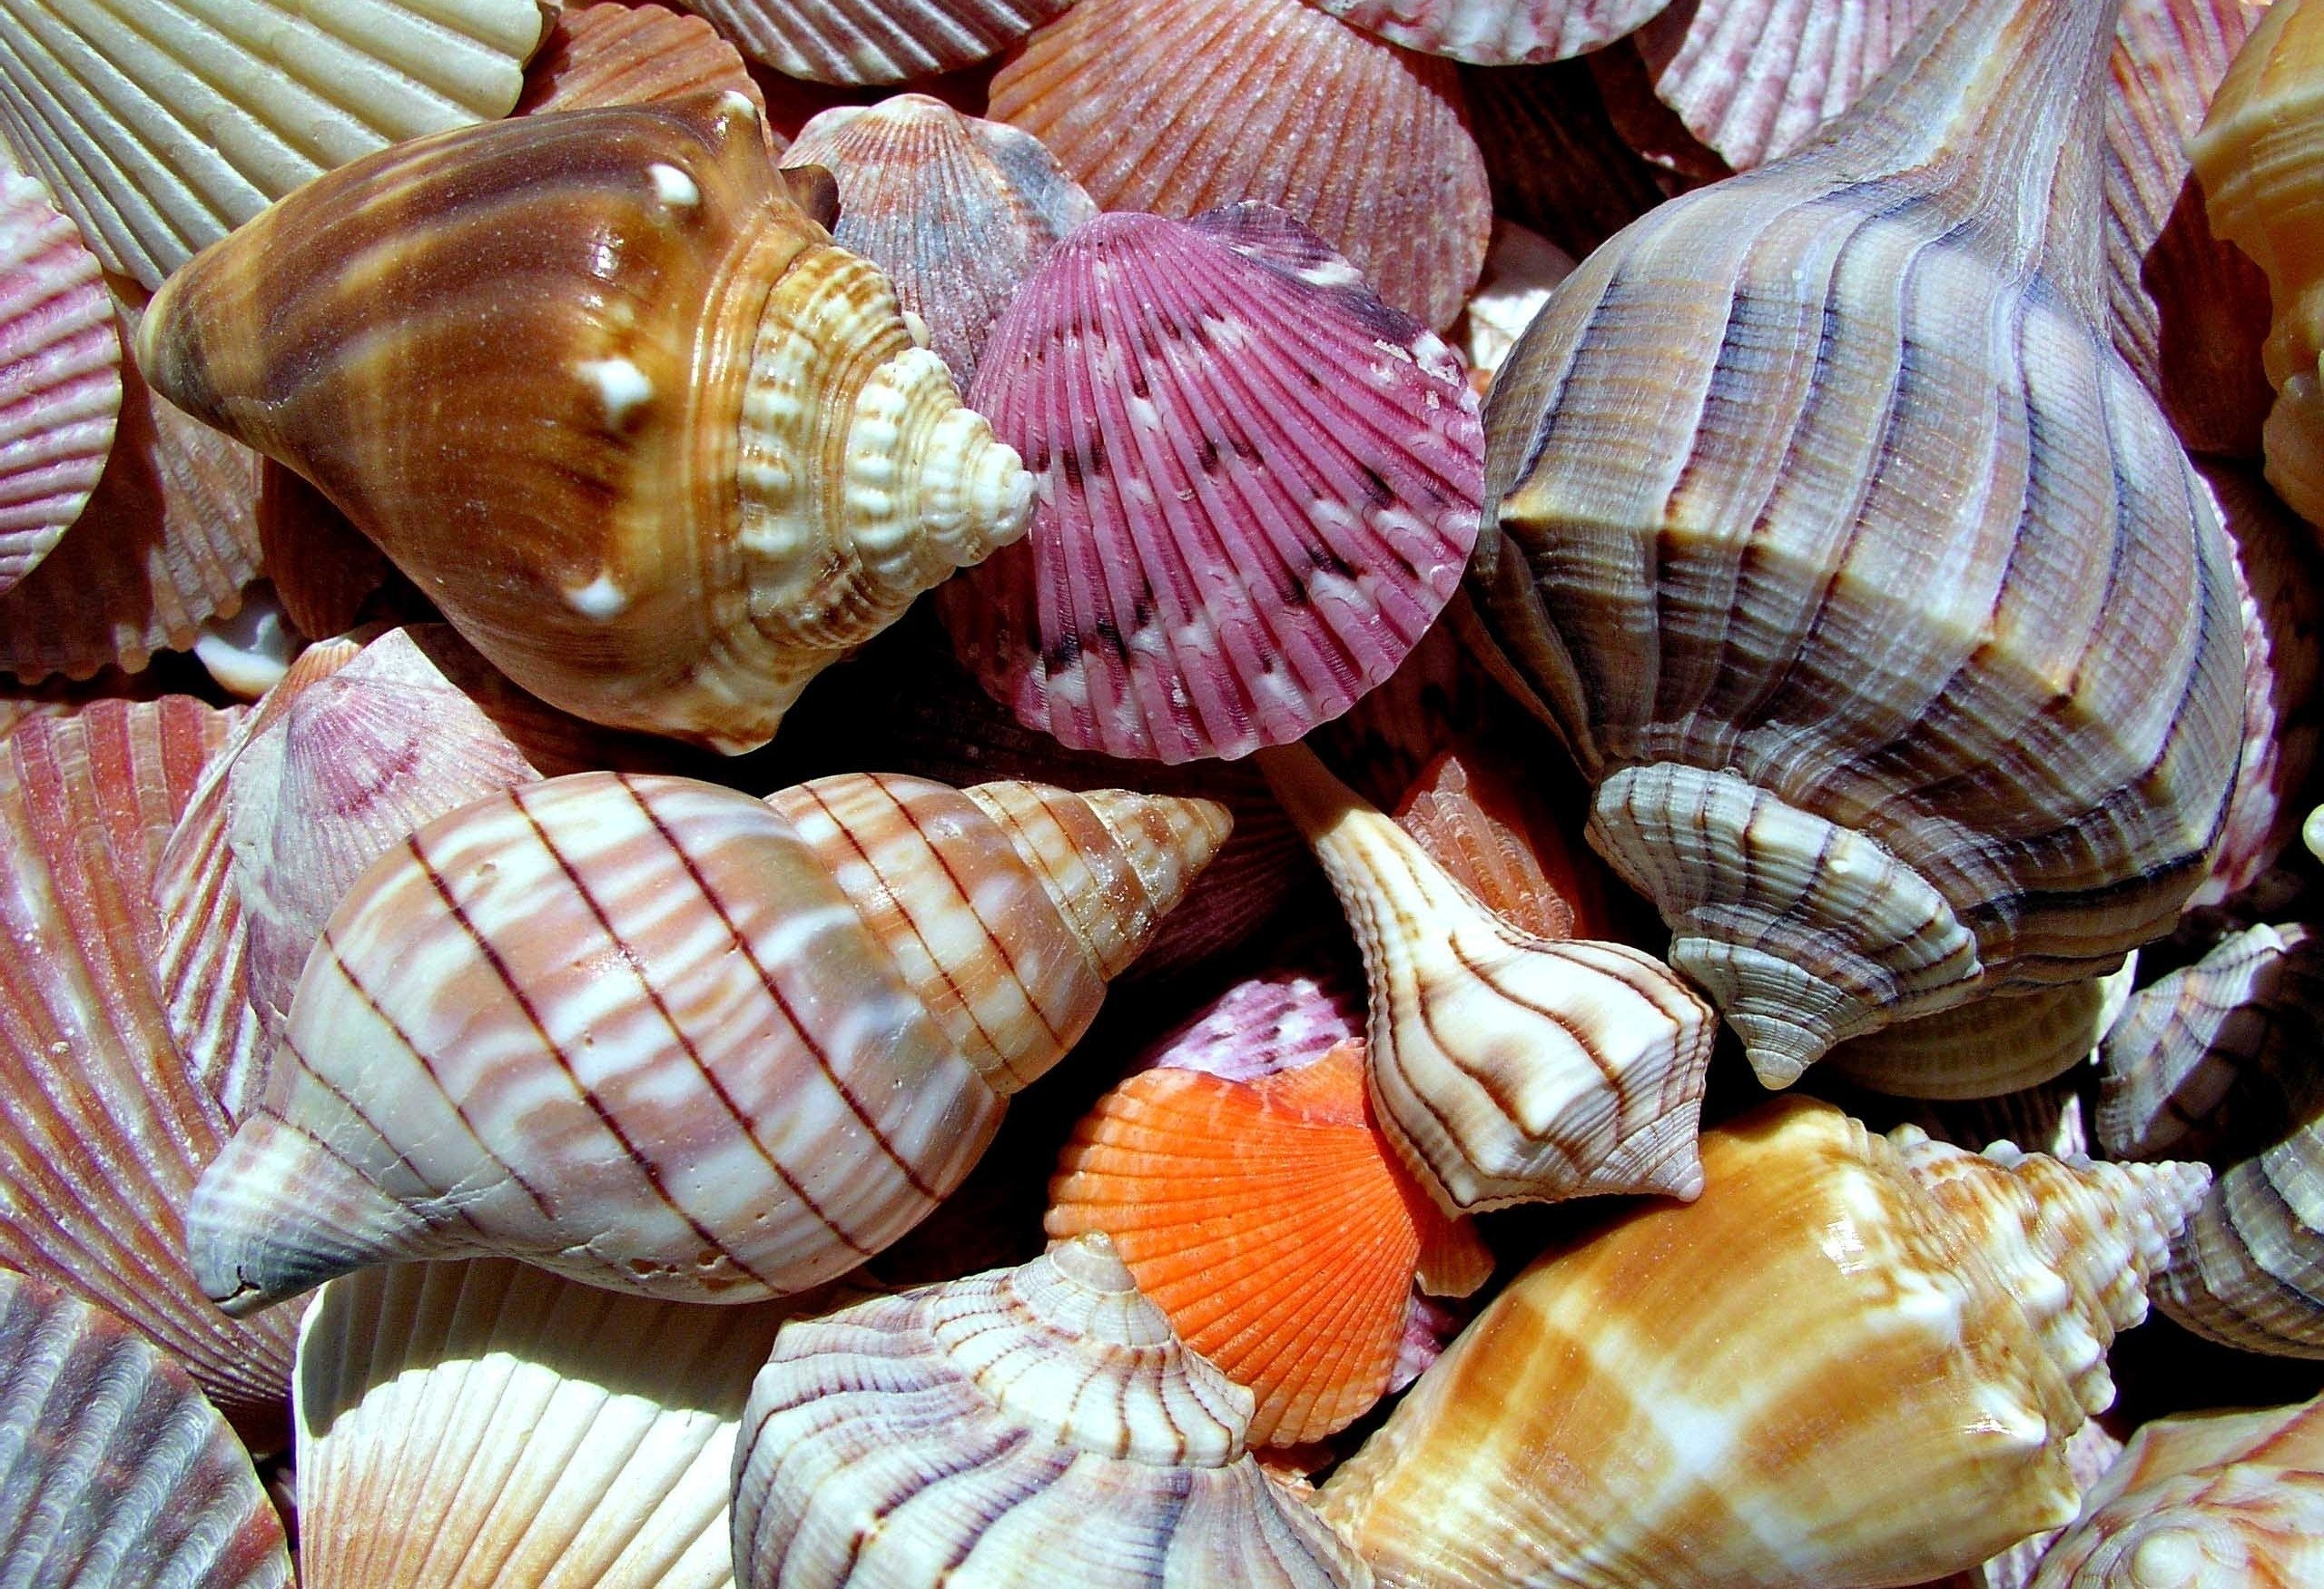
food, seafood, material, shell, invertebrate, seashell, clam, conch, marine, cockle, rear, escargot, molluscs, sea snail, clams oysters mussels and scallops